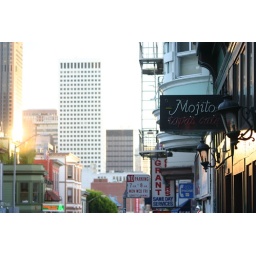
I liked the way the setting sun bounced off the building on the left to hit the wall on the right. Optics in action.